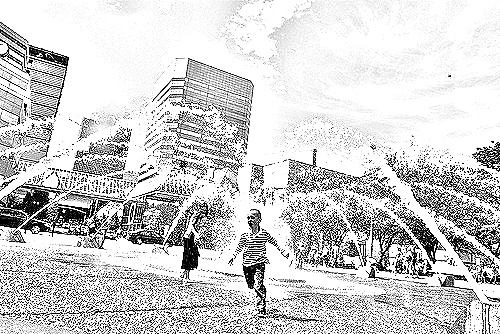
Portrait style: Sketch Portrait